Brenda Lawrence

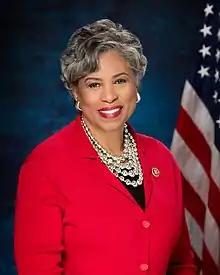
Official portrait, 2018

Brenda Lawrence (née Lulenar; born October 18, 1954) is an American retired politician who served as the U.S. representative from Michigan's 14th congressional district from 2015 to 2023. A member of the Democratic Party, Lawrence served as mayor of Southfield, Michigan, from 2001 to 2015, and was the party's nominee for Oakland County executive in 2008 and for lieutenant governor in 2010. Her congressional district covered most of eastern Detroit, including downtown, and stretched west to take in portions of Oakland County, including Farmington Hills, Pontiac, and Lawrence's home in Southfield.